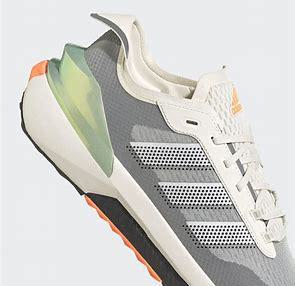
Brand: Adidas
Model: Avryn